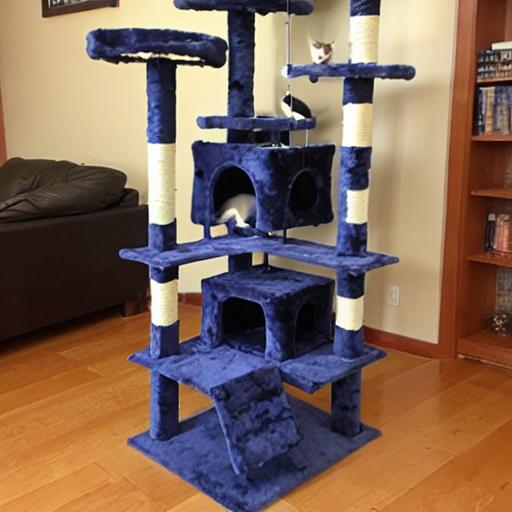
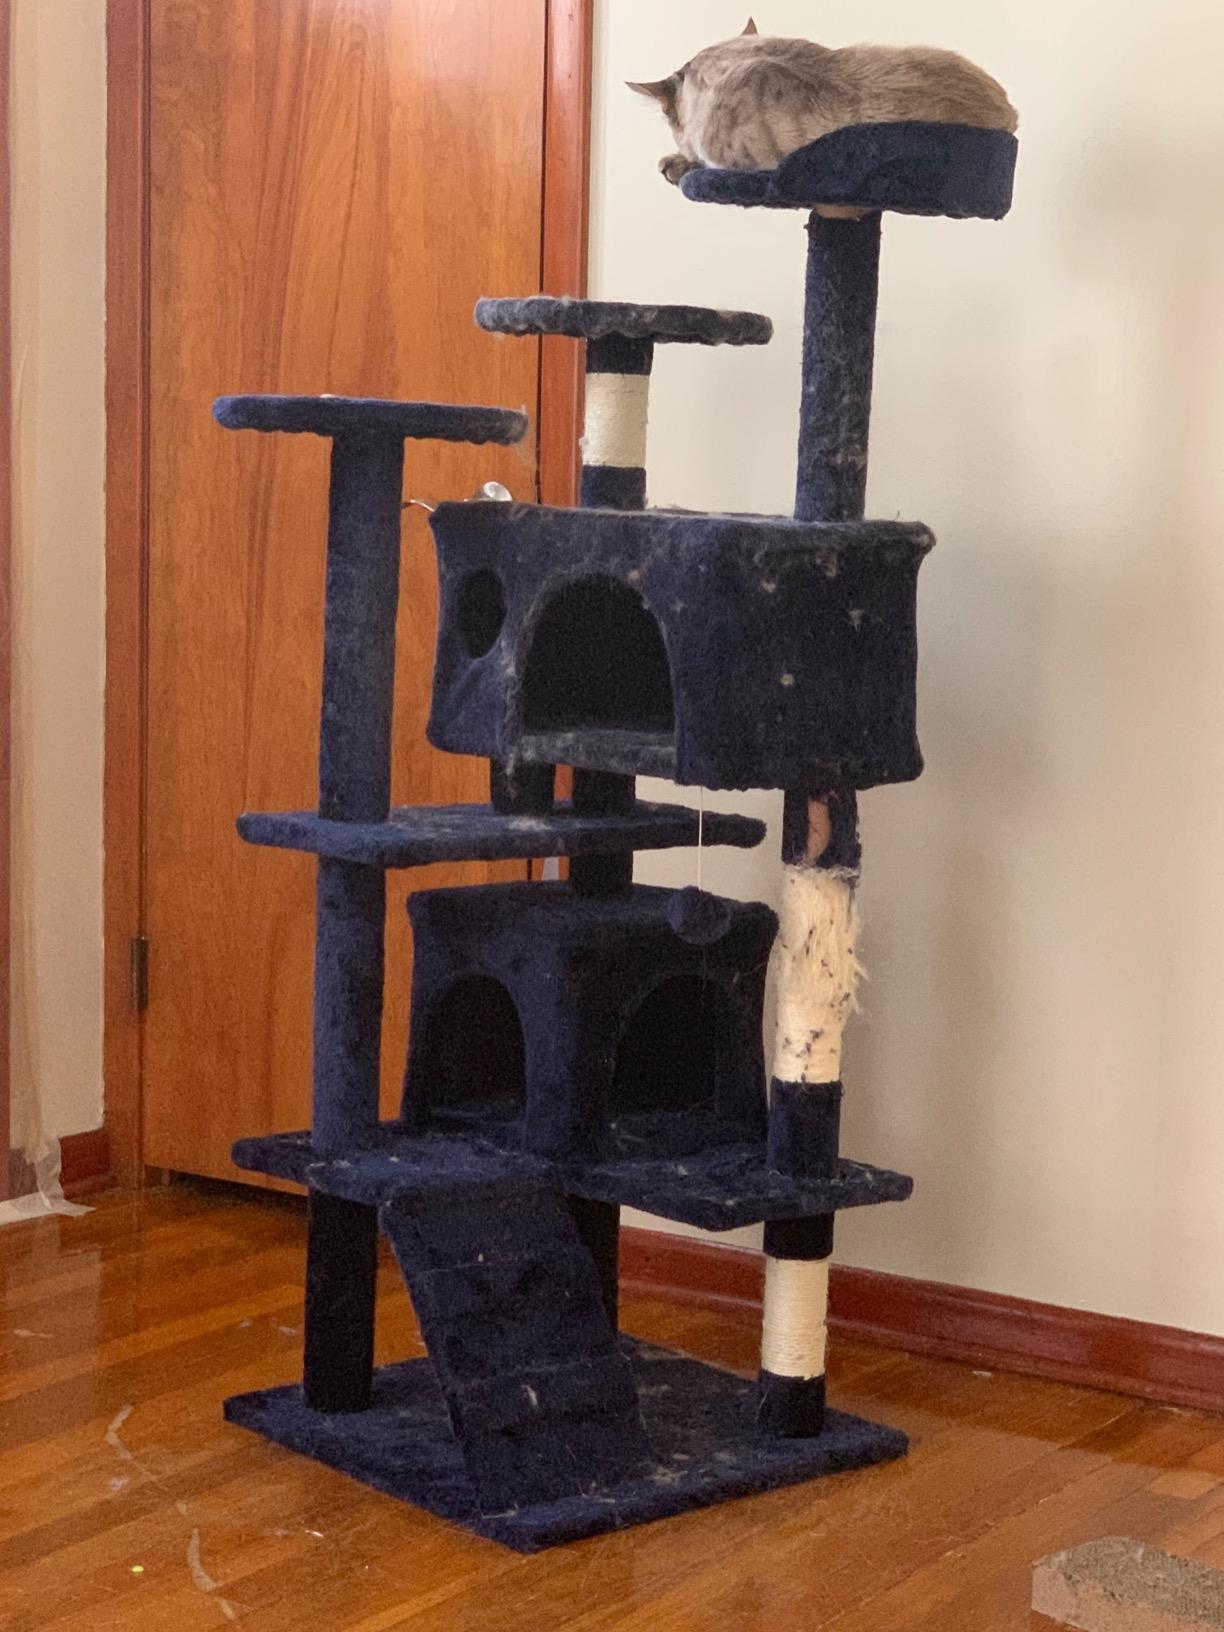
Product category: items_cat tree
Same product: no